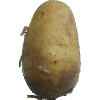
Label: white_potato